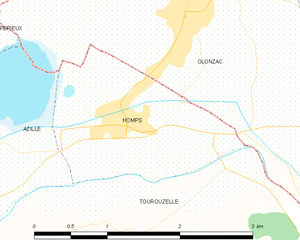
Carte des communes françaises: Homps